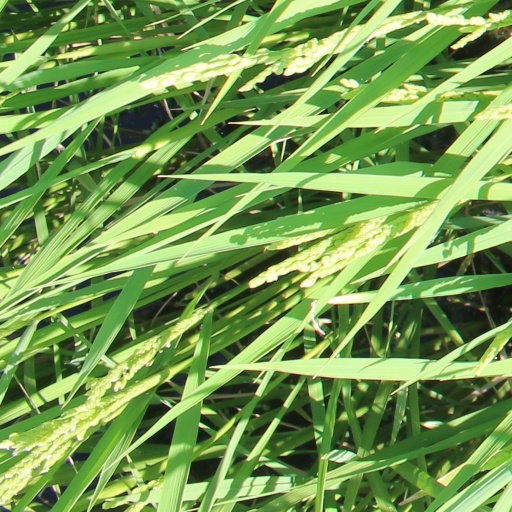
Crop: rice